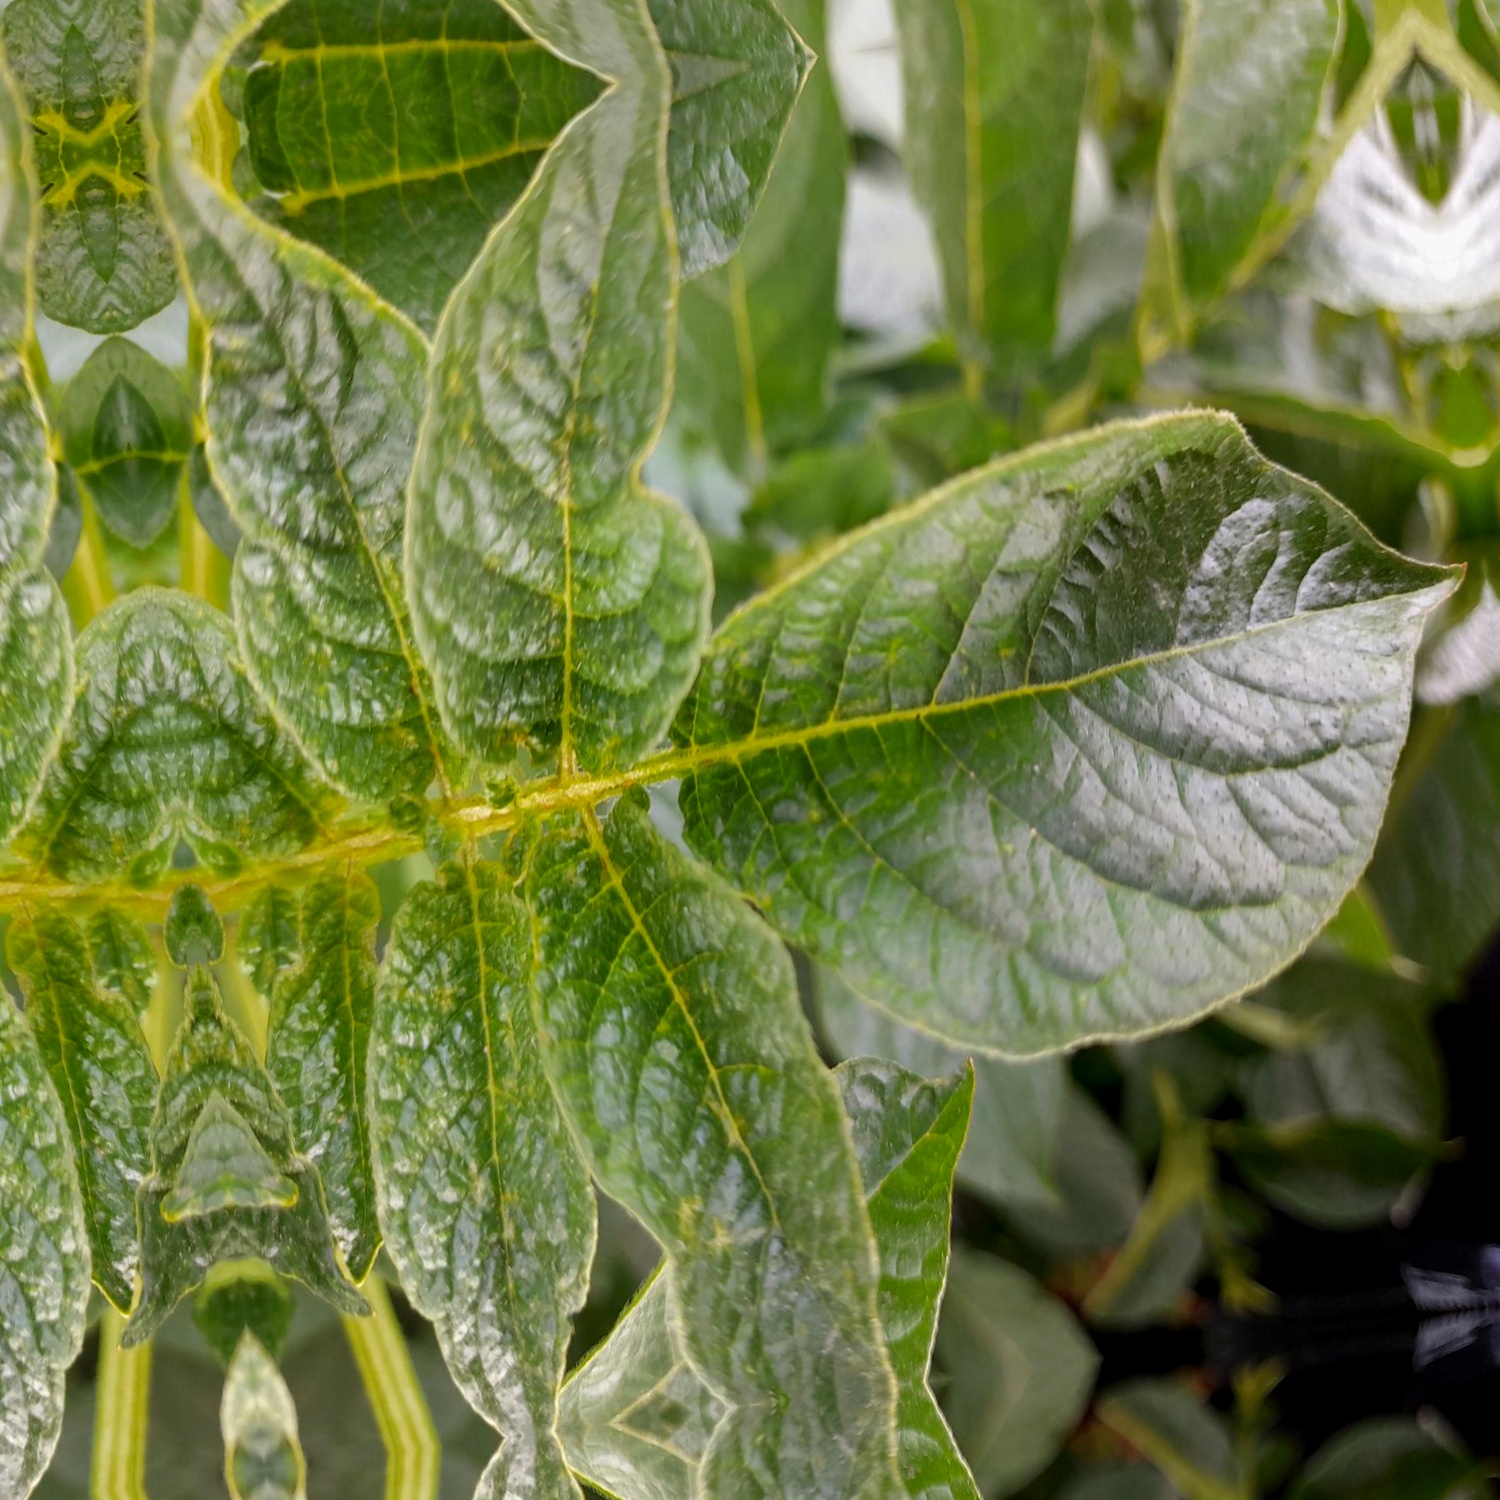
Etiqueta: Virus